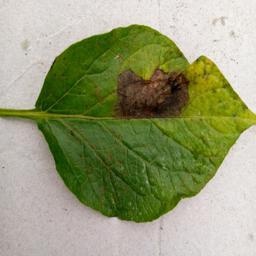
Etiqueta: Late Blight